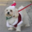
Label: dog